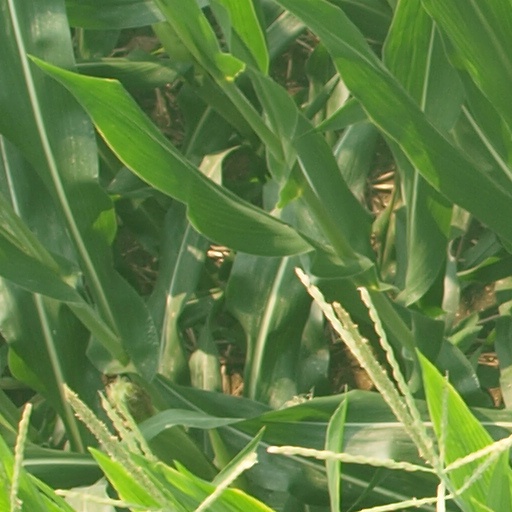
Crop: maize; corn